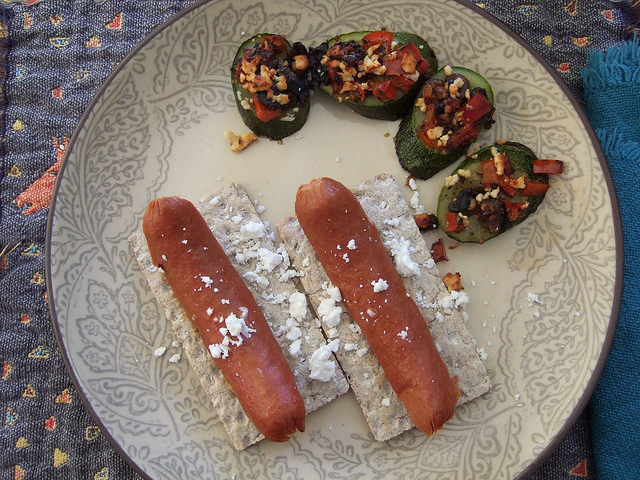
user: Given an image and a question. Answer the question in a short answer. Question: Where would you typically eat this in the house? Short Answer:
assistant: dine room